John Owen (1766–1822)

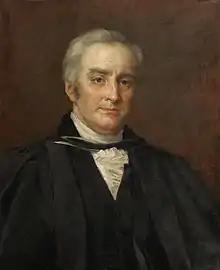
John Owen (1766–1822)

John Owen (1766–1822) was an English Anglican priest, a secretary on its foundation of the British and Foreign Bible Society.